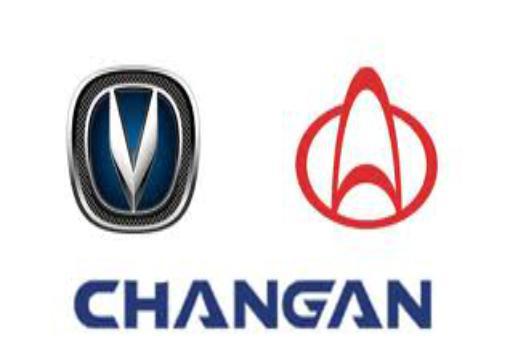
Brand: chang'an-1
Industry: Transportation